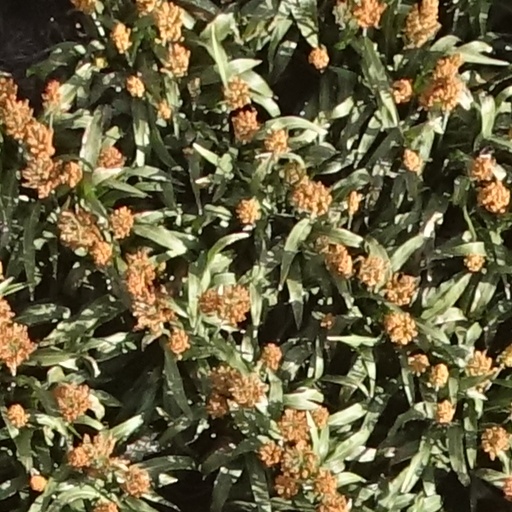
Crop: sorghum